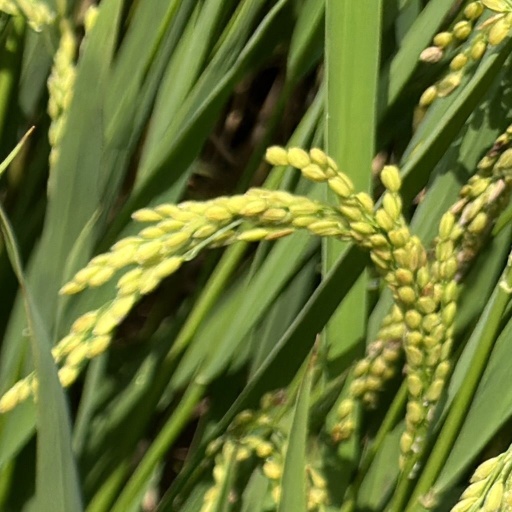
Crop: rice